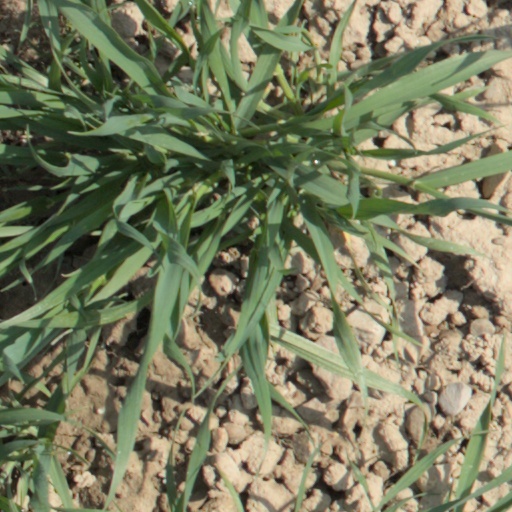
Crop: wheat